Unchained (film)

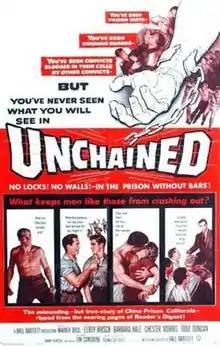

Unchained is a 1955 prison film written, produced and directed by Hall Bartlett (the first film directed by Bartlett) and starring Elroy Hirsch, Barbara Hale, Chester Morris, Todd Duncan, and Johnny Johnston. Based on the non-fiction book "Prisoners are People" by Kenyon J. Scudder, it is most remembered for its theme song, "Unchained Melody".